Spencer Fullerton Baird

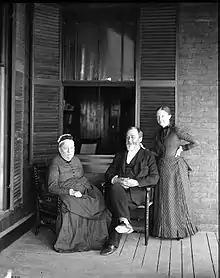
Baird with his wife and daughter in Wood's Hole, Massachusetts. It was at Wood's Hole that Baird gained interest in ichthyology.

On February 25, 1871, Ulysses S. Grant appointed Baird as the first Commissioner of Fish and Fisheries for the United States Fish Commission. He served in this position until his death. With Baird as Commissioner, the commission sought opportunities to restock rivers with salmon and lakes with other food fish and the depletion of food fish in coastal waters. Baird reported that humans were the reason for the decline of food fish in these coastal areas. Individuals with access to shoreline property used weirs, or nets, to capture large amounts of fish on the coast, which threatened the supply of fish on the coast. Baird used the U.S. Fish Commission to limit human impact through a compromise by prohibiting the capture of fish in traps from 6pm on Fridays until 6pm on Mondays. The "Albatross" research vessel was launched during his tenure, in 1882. He was highly active in developing fishing and fishery policies for the United States, and was instrumental in making Woods Hole the research venue it is today.